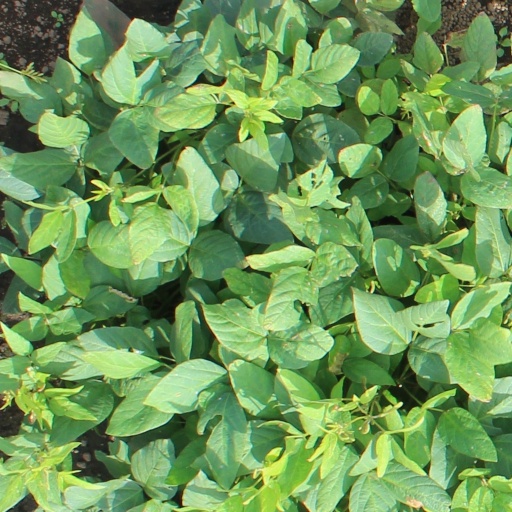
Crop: soybean